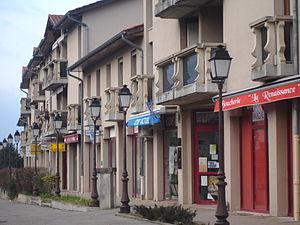
Saint-Pierre de Chandieu (69)
Saint-Pierre-de-Chandieu est une commune française, située dans le département du Rhône en région Auvergne-Rhône-Alpes. Elle fait partie des communes dites de l'Est lyonnais.